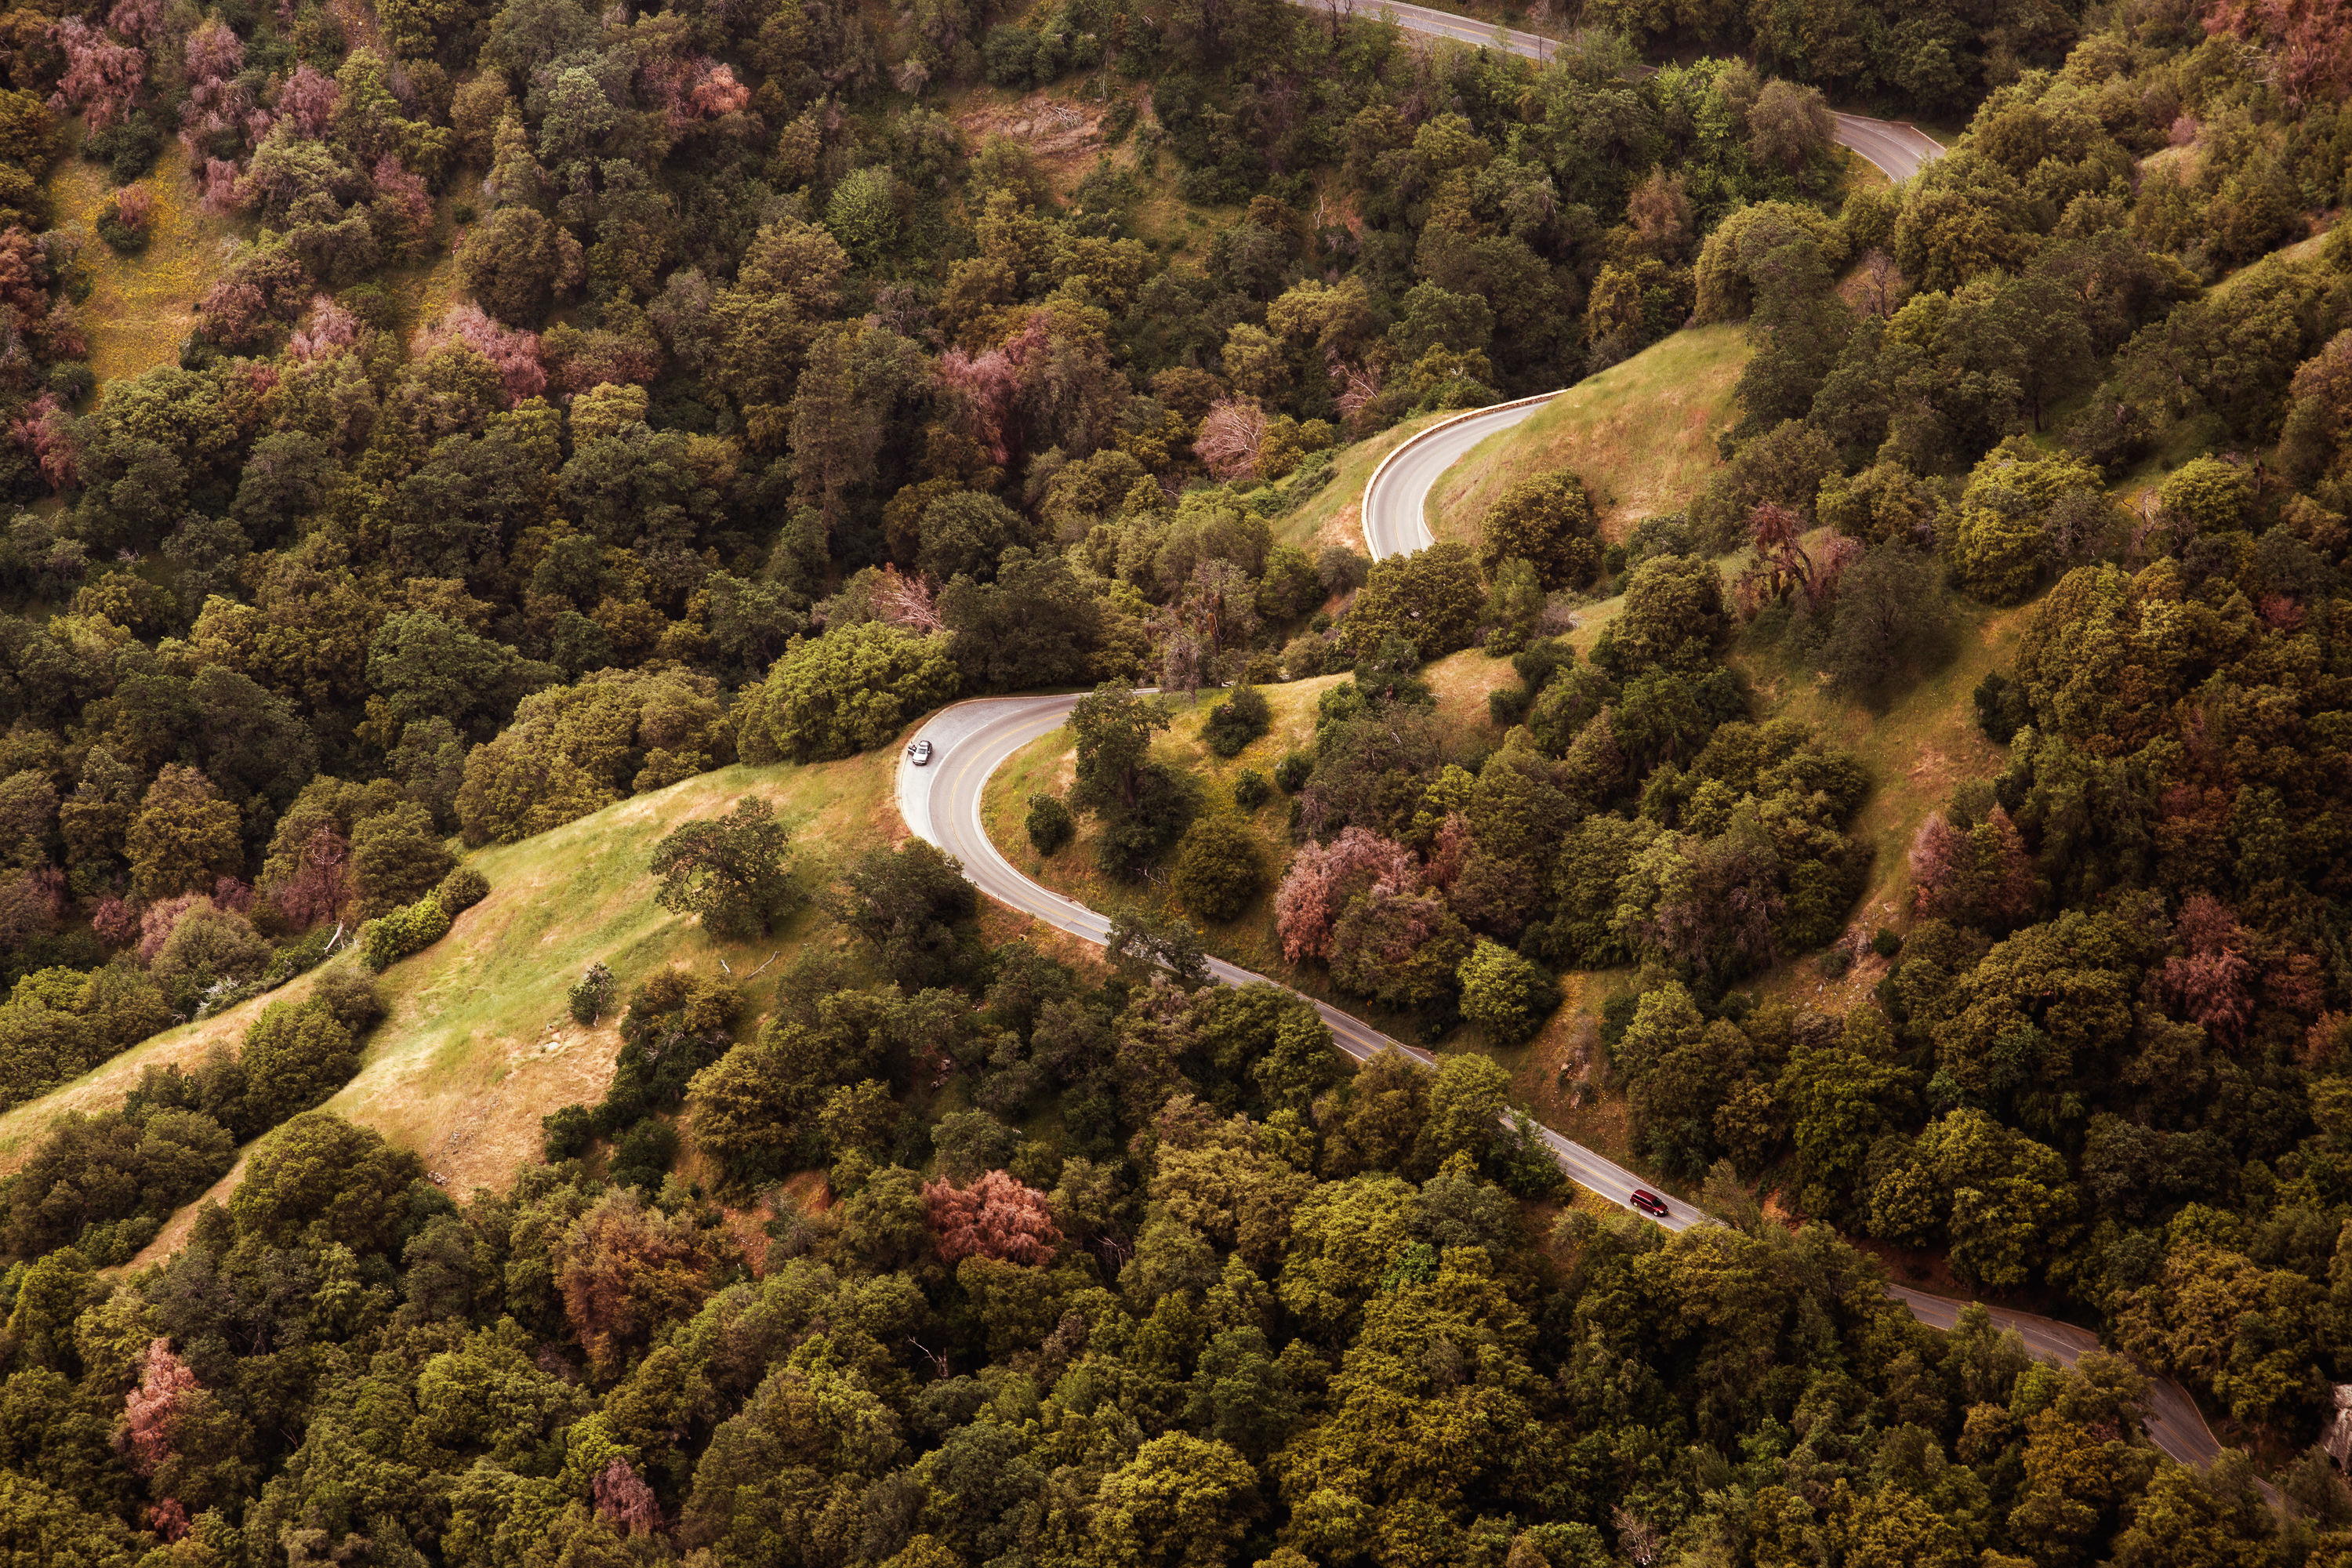
landscape, tree, nature, forest, rock, mountain, road, countryside, leaf, hill, autumn, winding road, trees, cars, habitat, ecosystem, bird's eye view, aerial photography, natural environment